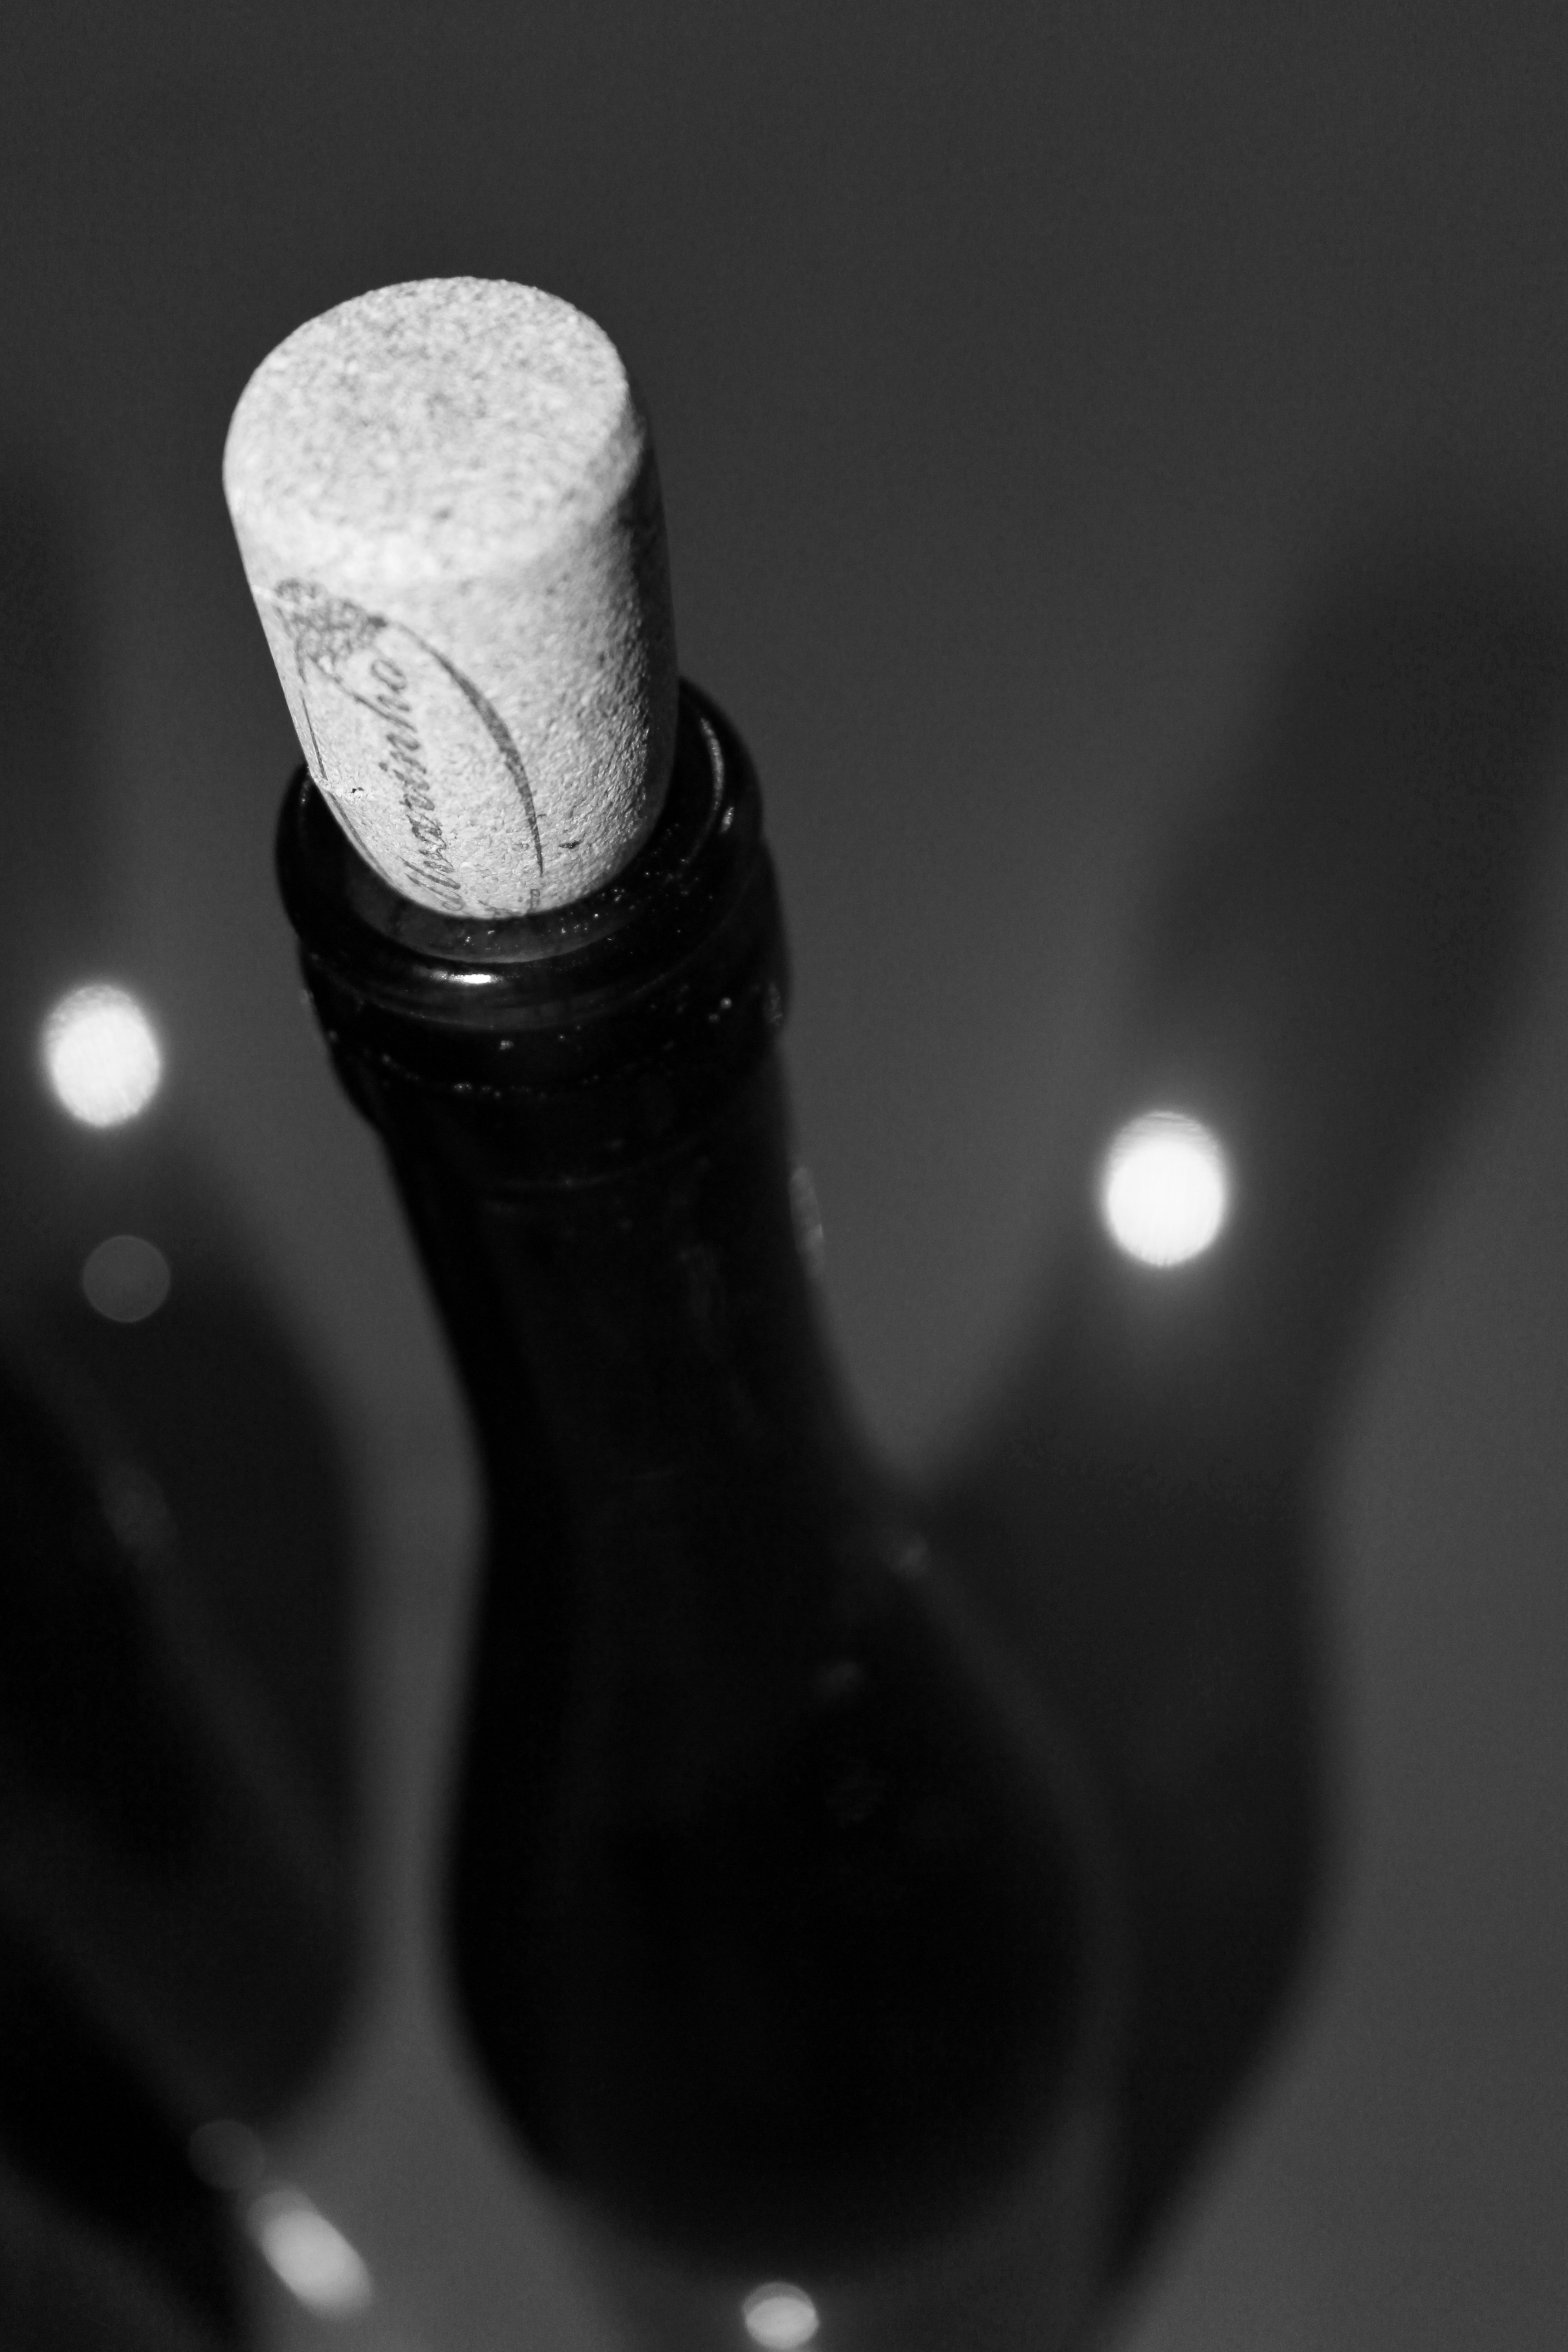
hand, light, black and white, wine, white, photography, glass, restaurant, old, finger, shadow, drink, darkness, bottle, black, monochrome, red wine, close up, rioja, shape, winery, macro photography, burgundy, magnum, still life photography, monochrome photography, cava